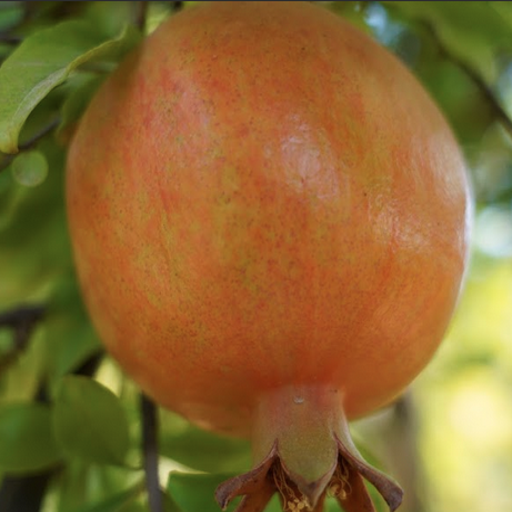
Label: Healthy